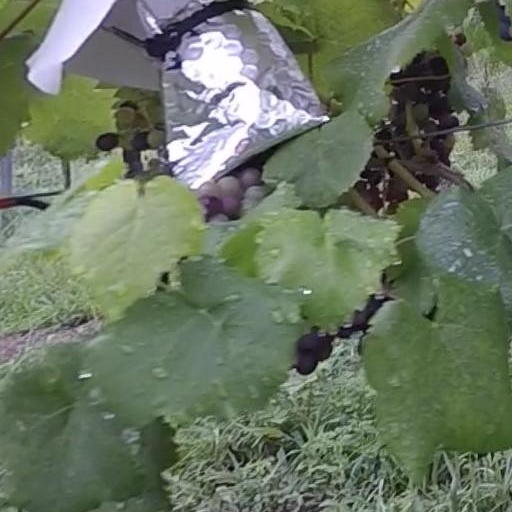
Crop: grape